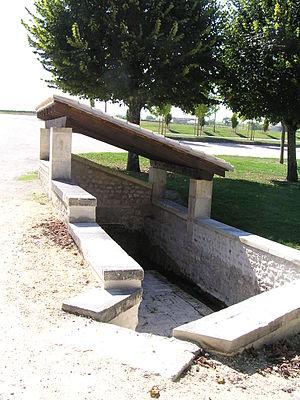
lavoir couvert au château de Lignières-Sonneville
Lignières-Sonneville est une commune du Sud-Ouest de la France, située dans le département de la Charente.